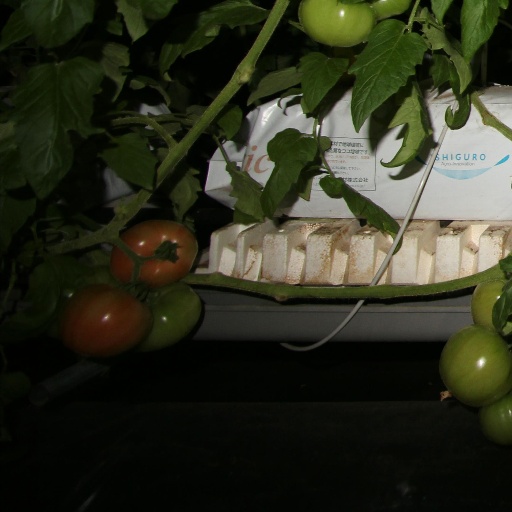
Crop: tomato